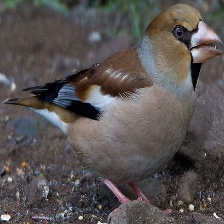
Species: HAWFINCH
Scientific name: COCCOTHRAUSTES COCCOTHRAUSTES